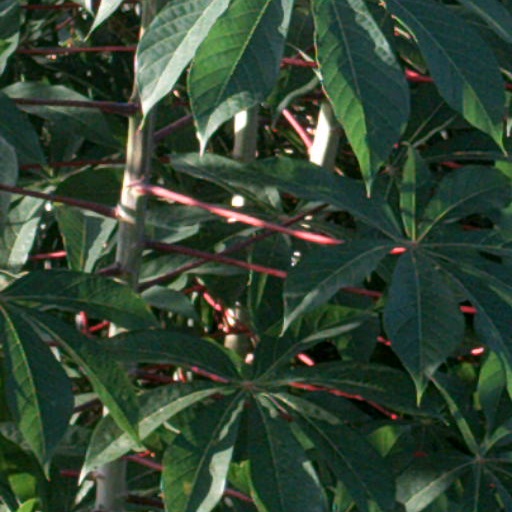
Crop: cassava